Operation Diplomat (film)

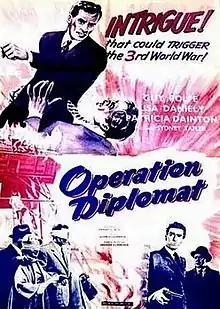

Operation Diplomat is a 1953 British second feature ('B') drama film directed by John Guillermin and starring Guy Rolfe and Lisa Daniely. It was written by A. R. Rawlinson and Guillermin based on a story by Francis Durbridge. It was produced by Ernest G. Roy.